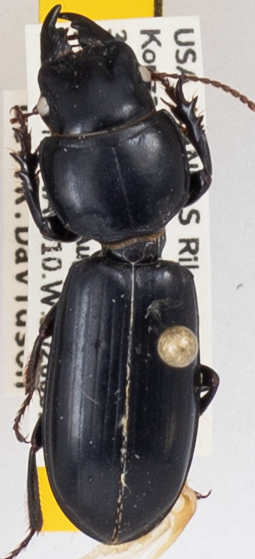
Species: Scarites vicinus
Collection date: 2020-08-12
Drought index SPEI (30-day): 1.01
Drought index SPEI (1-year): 1.45
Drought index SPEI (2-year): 2.09